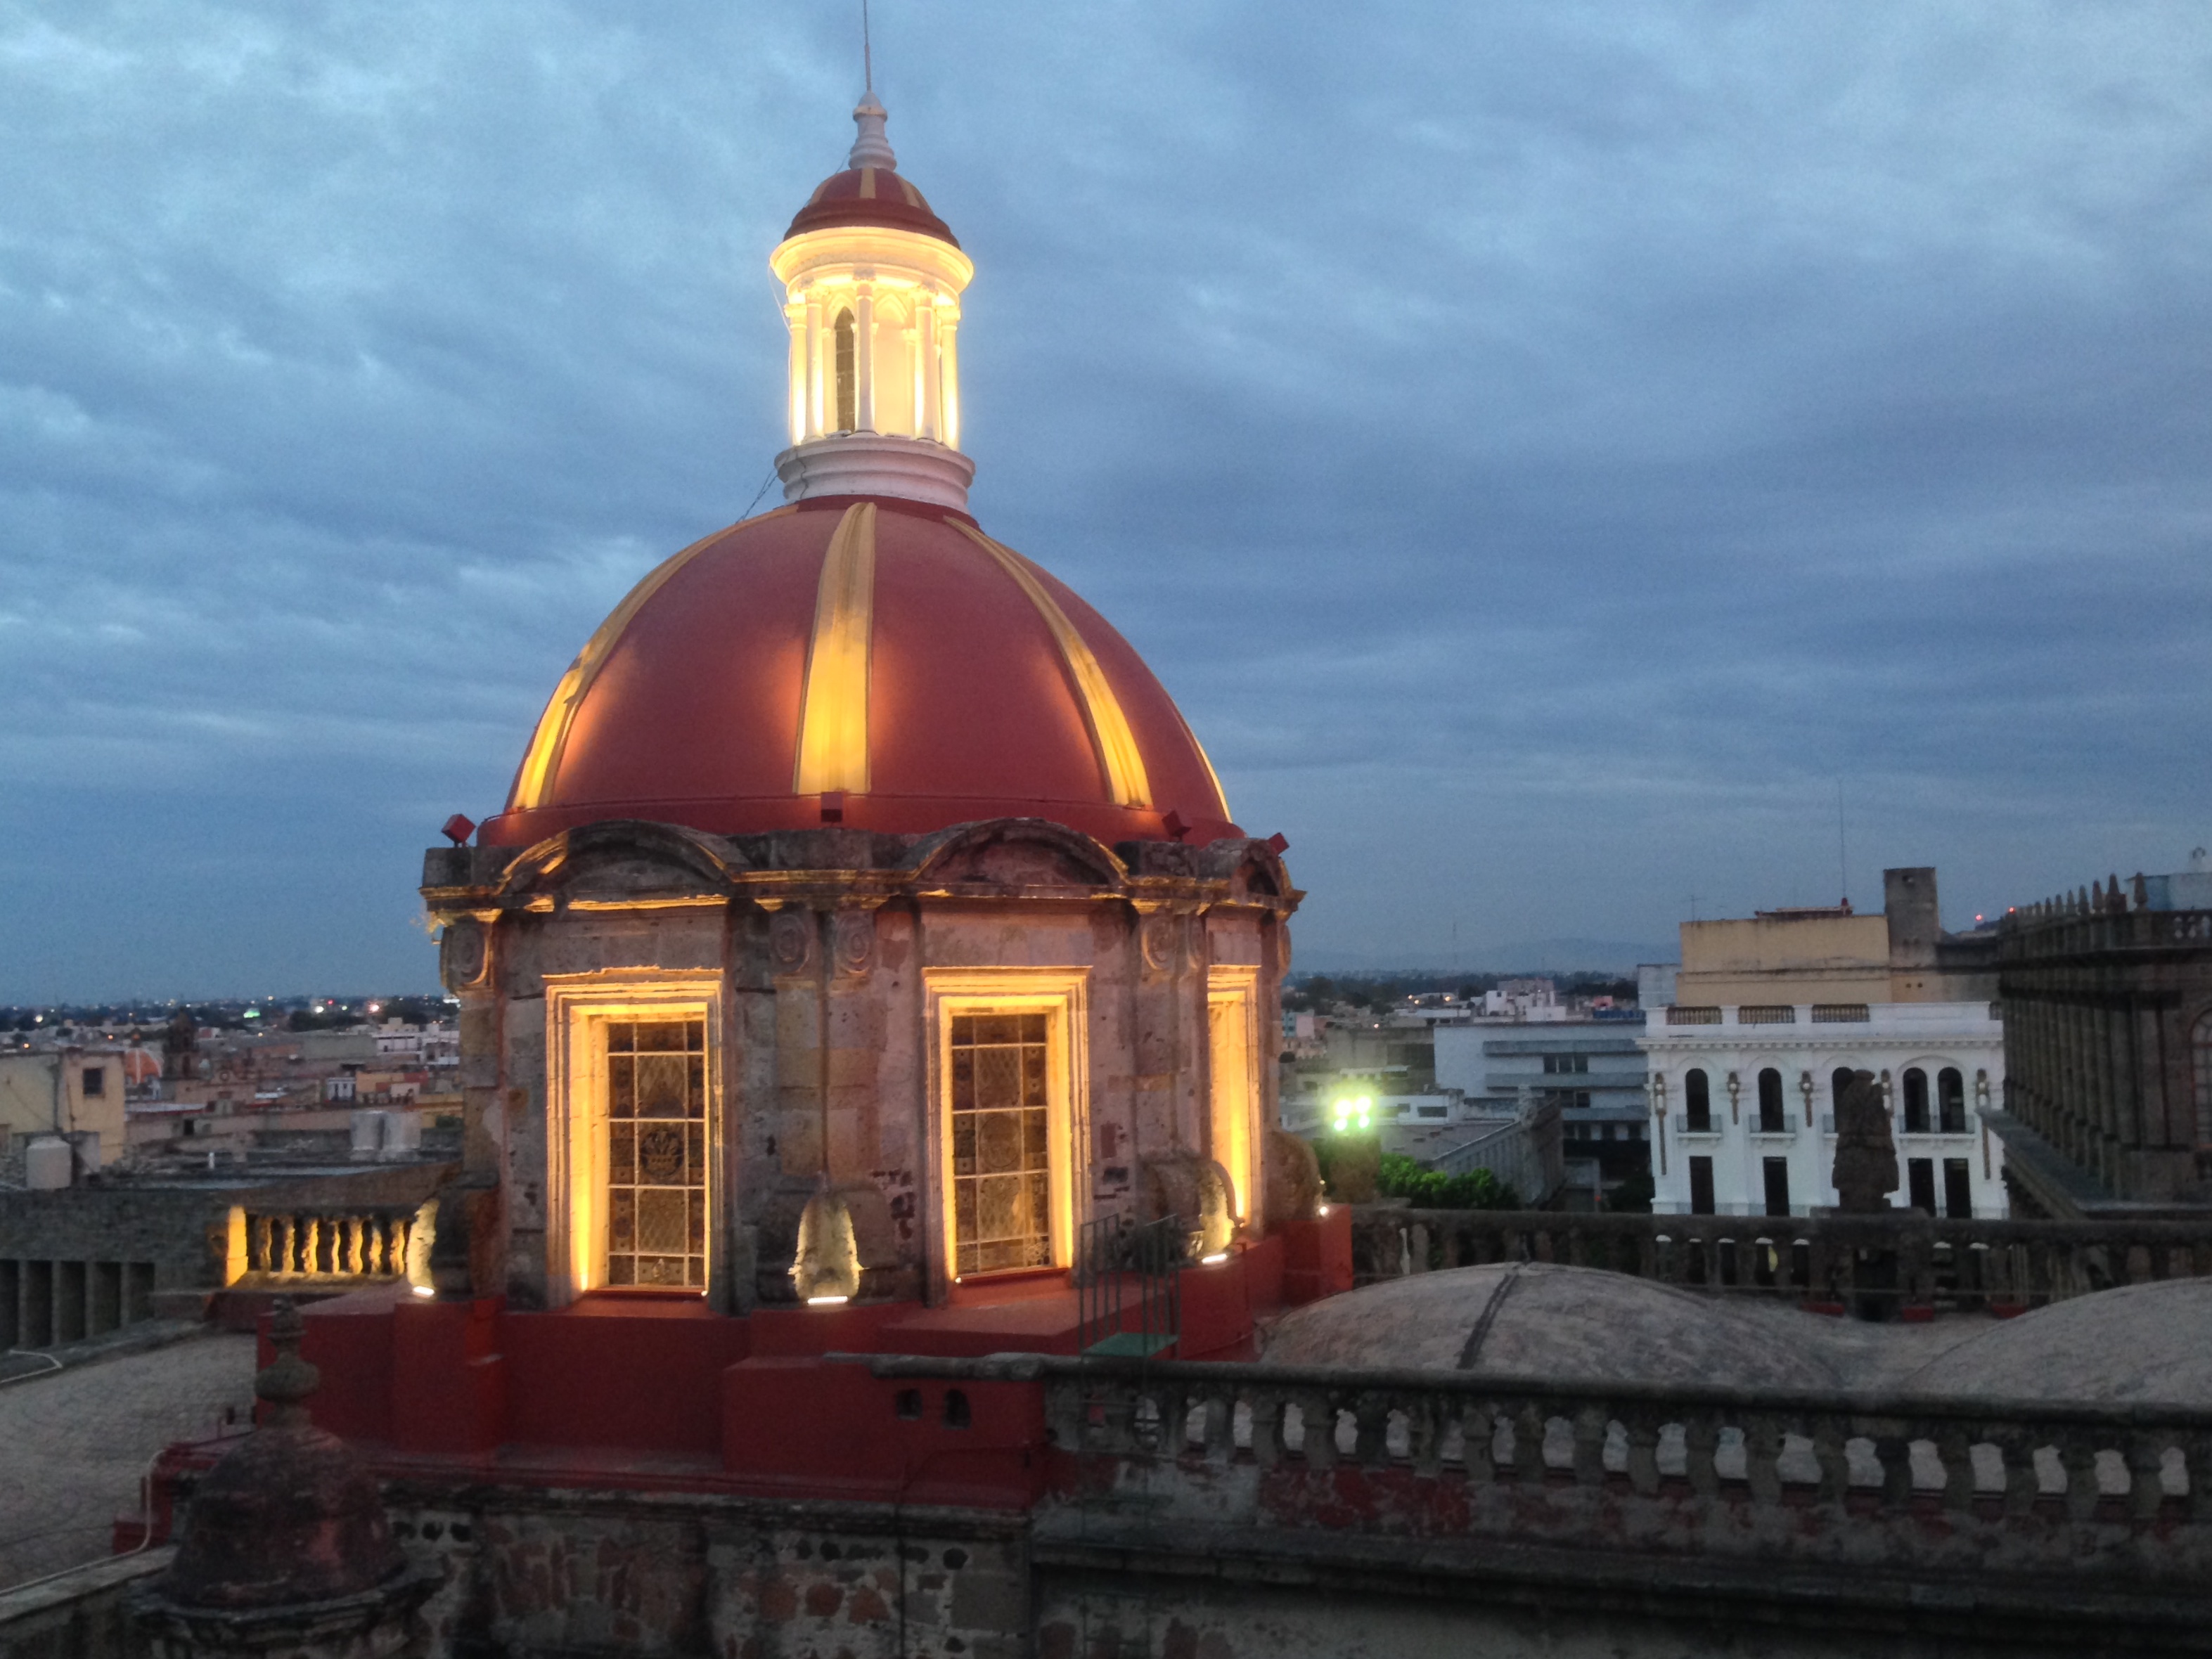
building, evening, tower, landmark, church, place of worship, basilica, dome